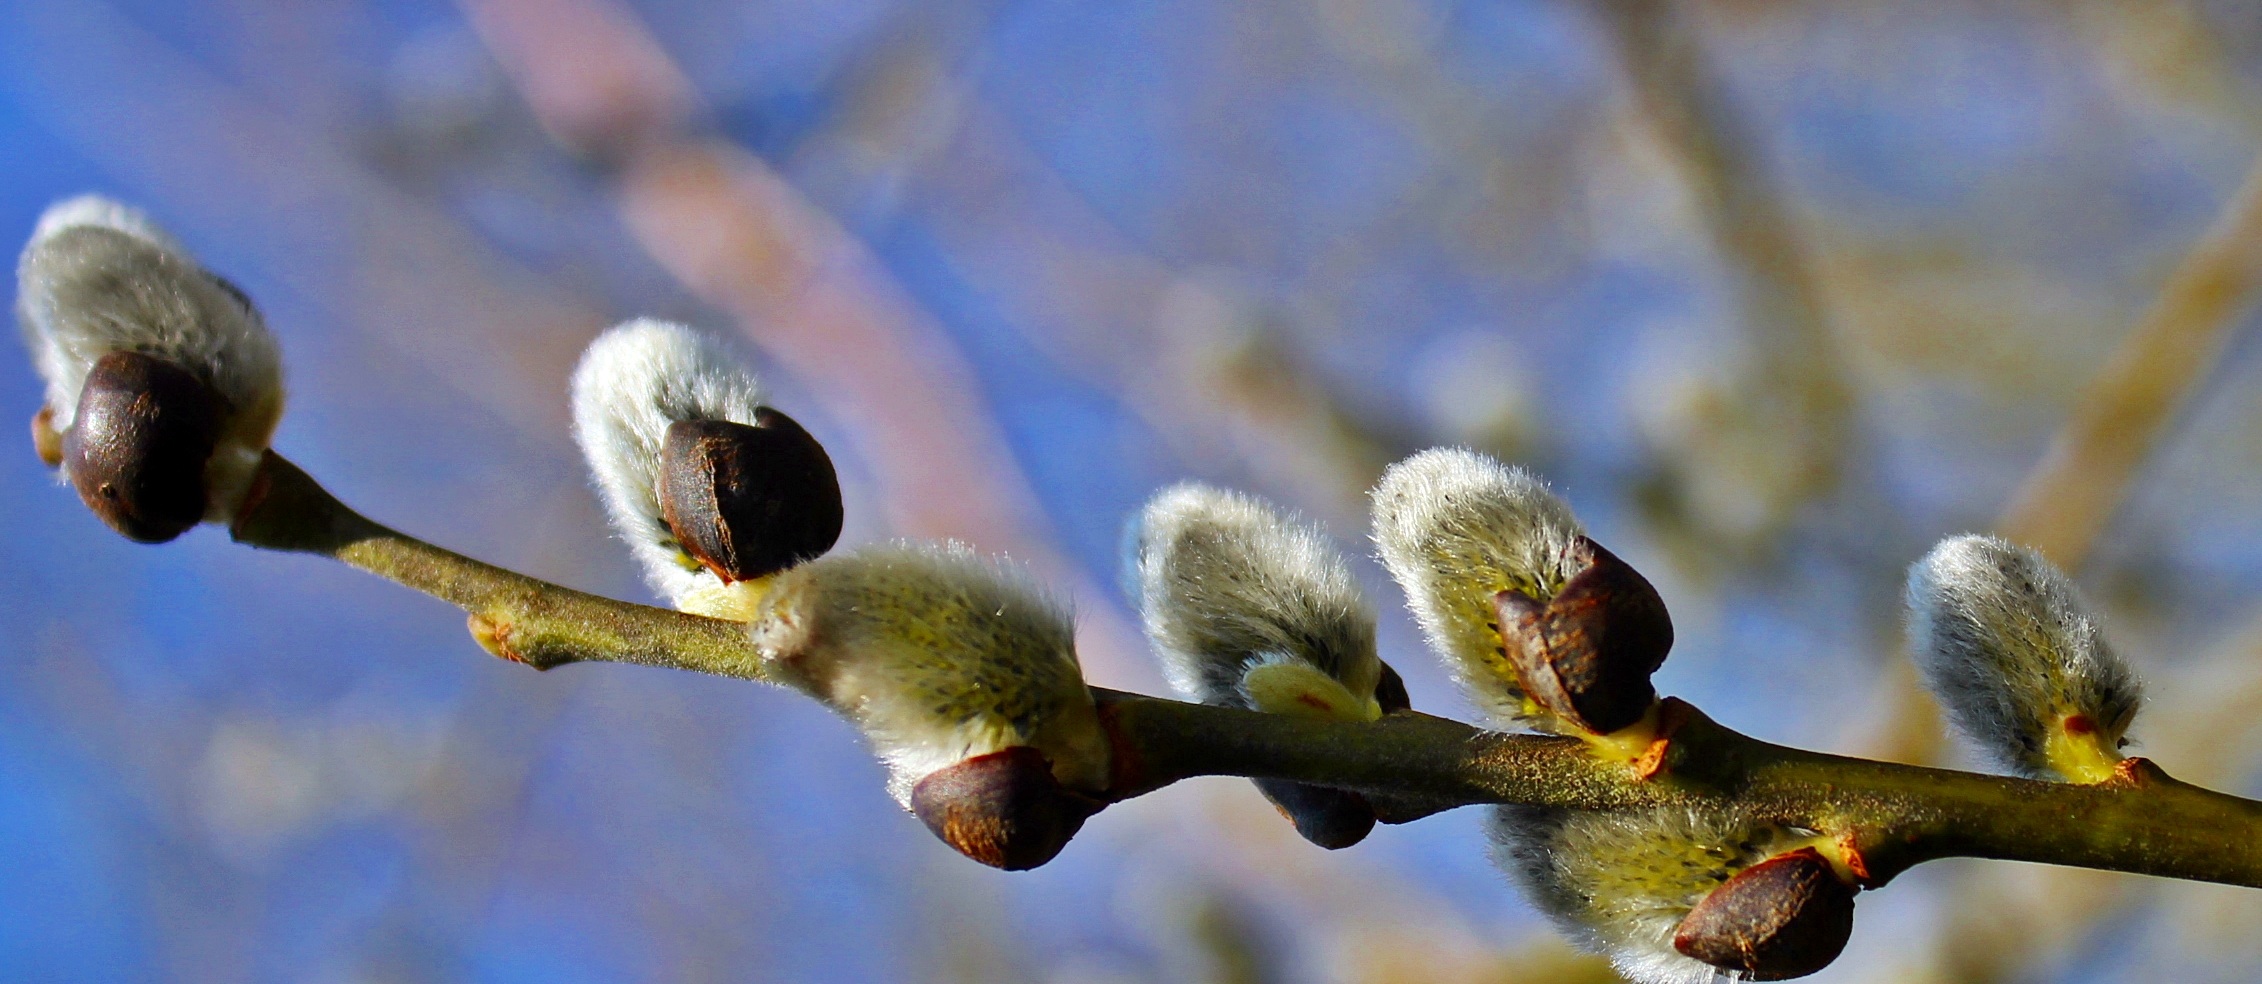
tree, nature, branch, blossom, plant, photography, sunlight, leaf, flower, frost, spring, produce, flora, season, twig, close up, bud, macro photography, flowering plant, pussy willow, blue stone lake, plant stem, woody plant, land plant